HMS Carcass (1759)

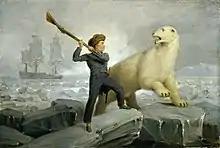
"Nelson and the Bear" by Richard Westall, 1809. The ship is seen in the background, firing one of its guns.

"Carcass"s first commander was Charles Inglis, who took her to join Admiral George Rodney's squadron in the English Channel. The vessel was present at the bombardment of Le Havre on 3 July 1759, and the following year captured the 10-gun "Mercury" off La Rochelle. She was refitted in March 1760 for £531.15.1d, and again in 1761. The sloop was recommissioned in January 1762 under the command of Lord William Campbell, before being refitted again, this time as a bomb vessel between February and March 1762. She came under the command of Robert Fanshawe in August 1762, before being paid off in 1763. A series of repairs and refits were carried out over the next two years, before "Carcass" was recommissioned in August 1765 under Captain Mark Pattison. Pattison sailed her to Jamaica in October 1765, and by September 1766 she was under Thomas Jordan. Further repairs at Deptford followed, before she was recommissioned in June 1771 under Commander Skeffington Lutwidge, serving in the Irish Sea.